Duluth, Minnesota

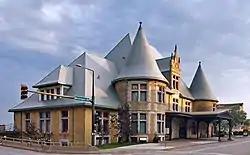
Duluth Depot

Duluth hosts a variety of museums and cultural institutions. It is the starting point of the North Shore of Lake Superior scenic route that runs from Duluth, at the southwestern end of the lake, to Thunder Bay and Nipigon in the north and Sault Ste. Marie in the east. The route was already a popular tourist destination after 1855, when the Great Lakes lock system first allowed steamboats onto the lake and eastern tourists began to travel onto Lake Superior for recreational purposes. By the mid-1870s, many excursion boats, coastal steamers, and ferries ran along the North Shore, primarily out of Duluth and Thunder Bay. After docking in Duluth, tourists often canoed or were ferried up the North Shore, staying in hunting and fishing camps and later hotels and small cabins.